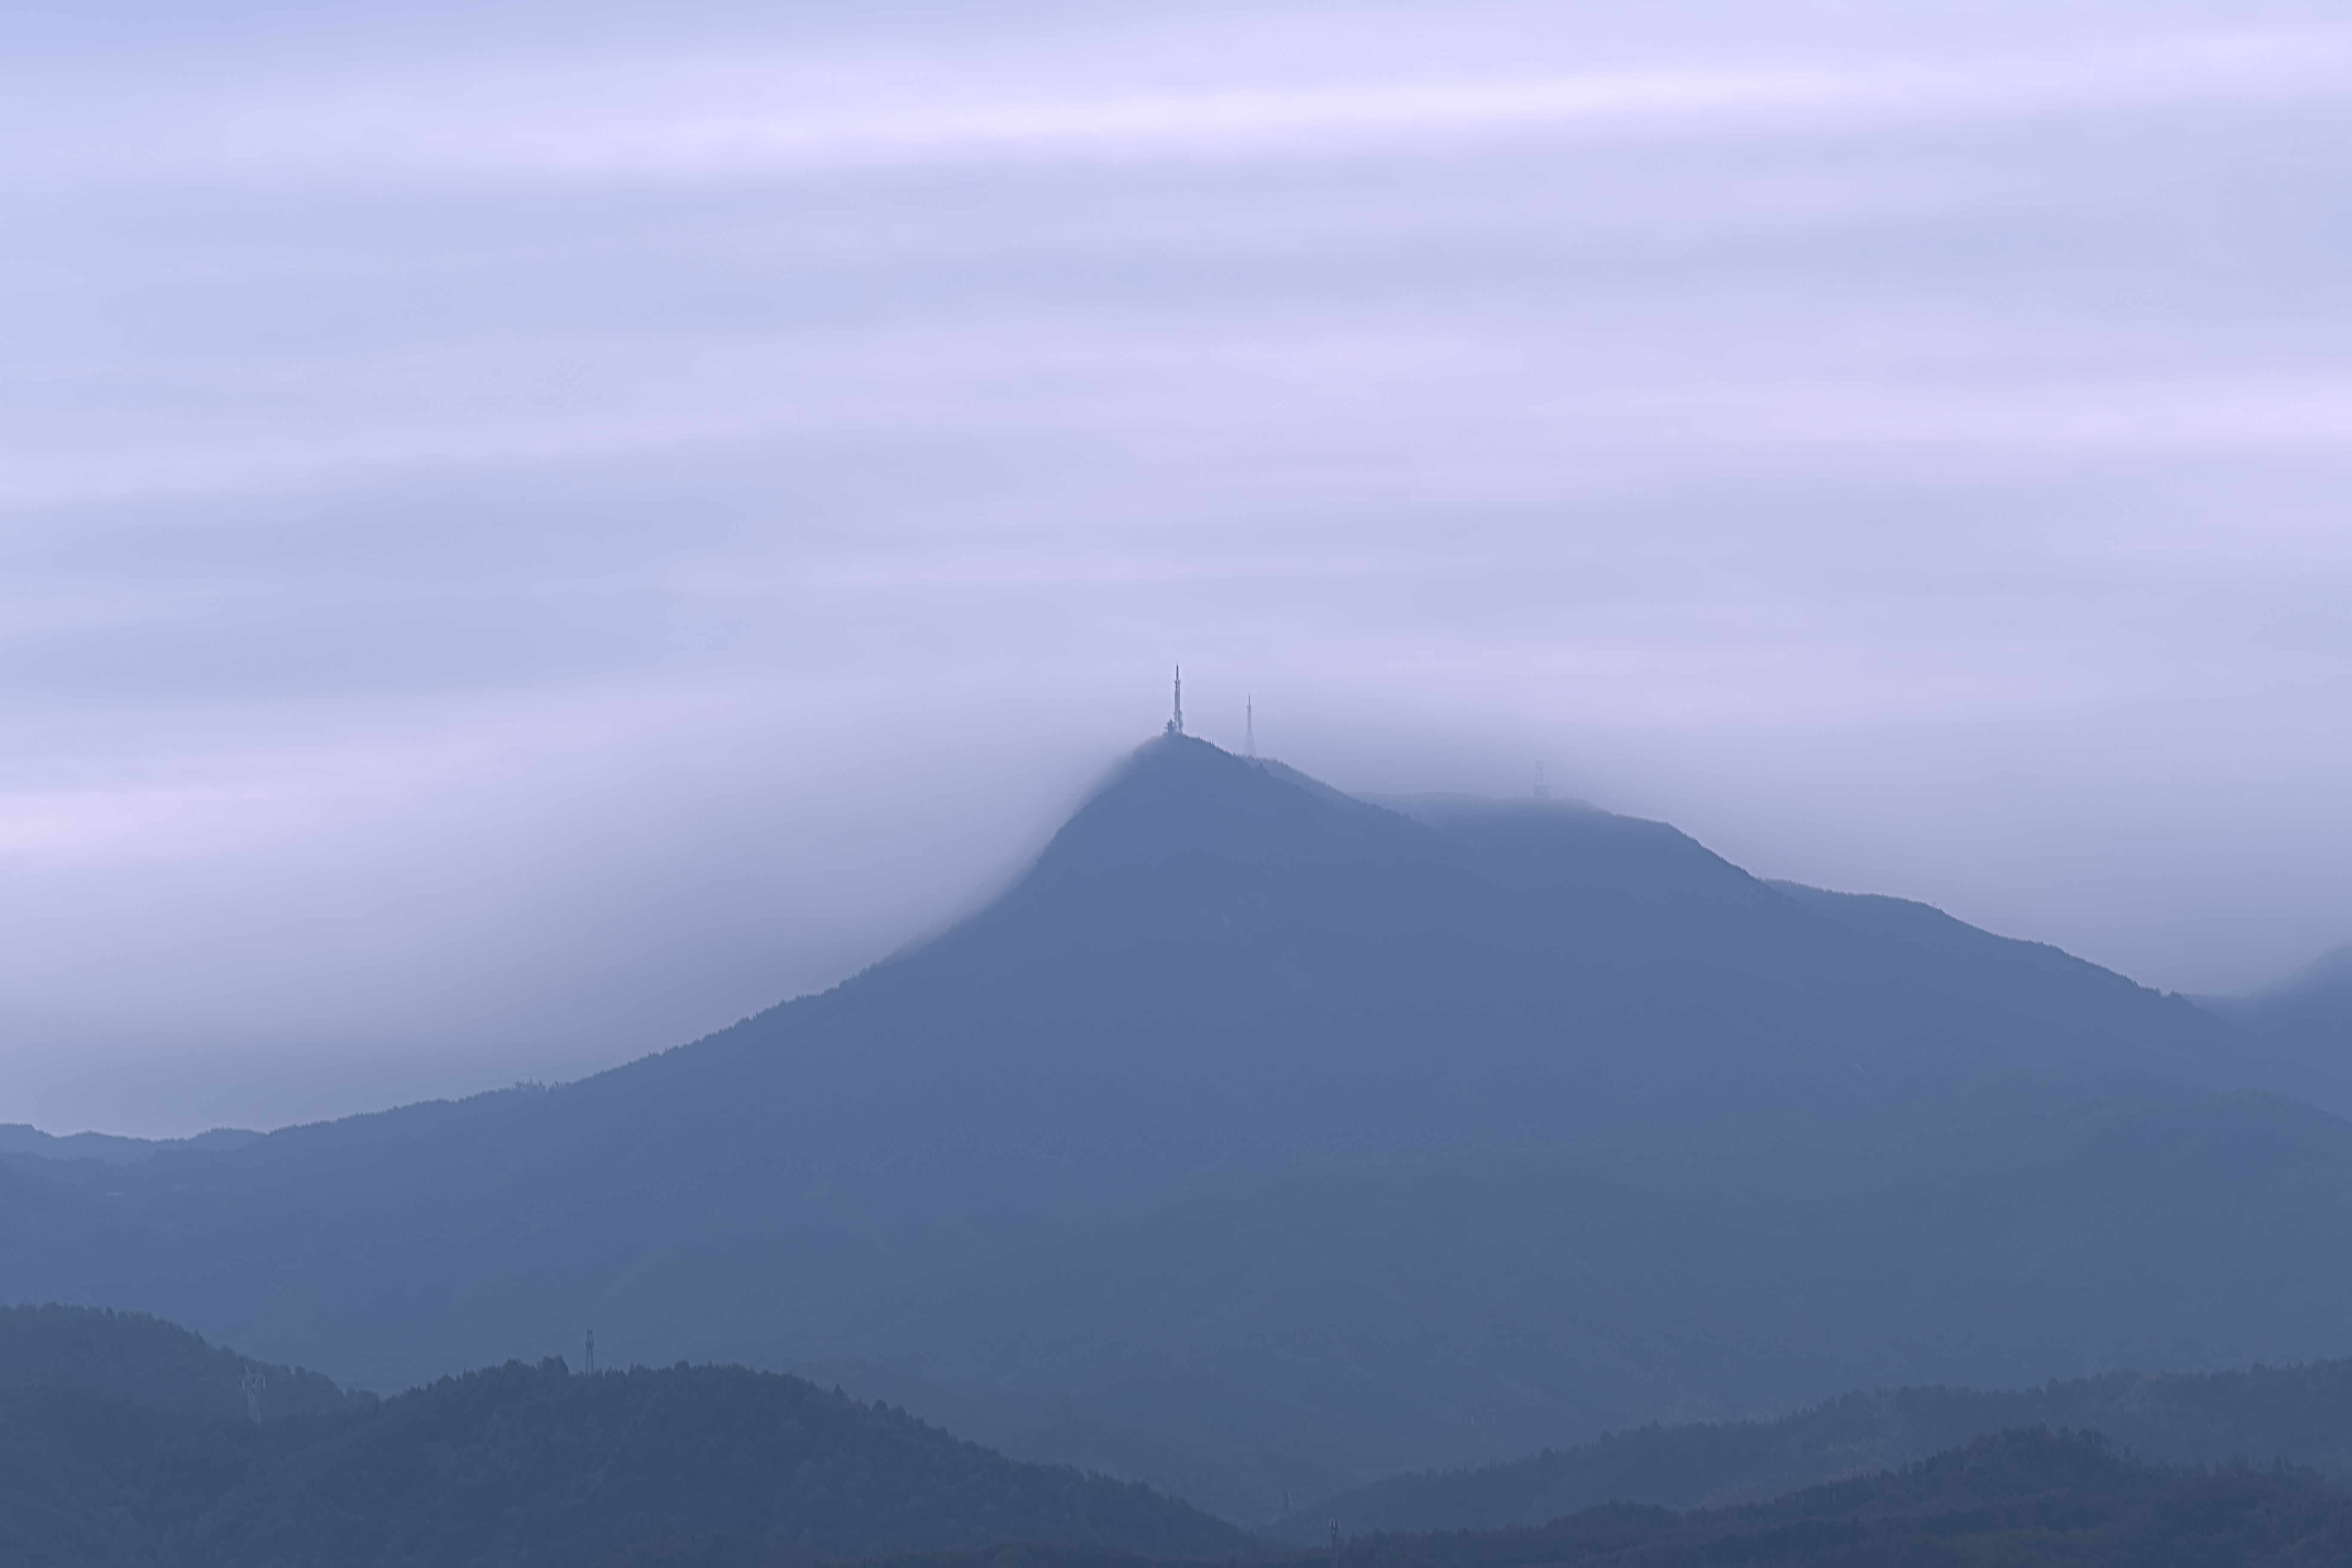
nautral, cloud, sky, atmosphere, mountain, highland, dusk, fog, mountainous landforms, landscape, horizon, haze, mountain range, city, hill, mist, tree, cumulus, slope, fell, massif, summit, evening, ridge, dawn, lake district, darkness, grassland, night, ocean, sea